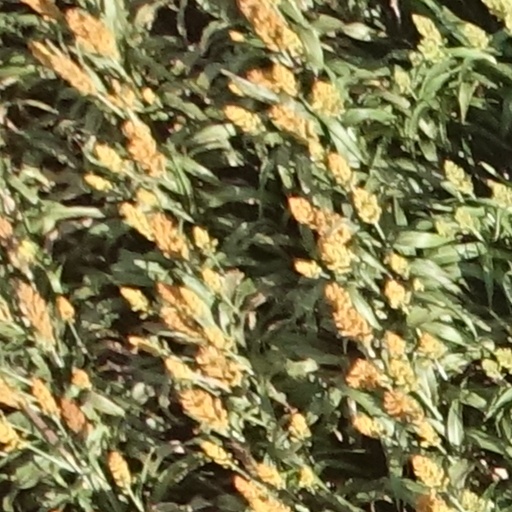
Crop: sorghum